Mercenaries of the ancient Iberian Peninsula

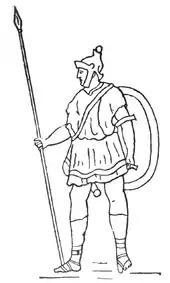
Imagining of a Spanish soldier in Hannibal's army.

The first mentions of Spanish mercenaries come from the Sicilian Wars (460–307 BC), where they were part of the Carthaginian military serving in Sicily. While the Iberians may have been on the Carthaginian payroll as early as 535 BC, during the campaigns in Sardinia, their first substantial employment occurred in the Battle of Himera in 480, when Diodorus and Herodotus tell they were part of the expedition of Hamilcar I against the Greek forces of Gelo and Theron. Hispanics were the only Punic to regroup after the battle to defend the camp, inflicting heavy losses on the Greek until Theron's counterattack forced them to flee for the beached ships. Contingents of Iberians reappear again in the captures of Selinus and Himera, where they headed the final assaults to the cities, and the battles of Akragas, Gela and Camarina, as well as the siege of Syracuse.